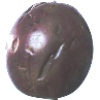
Label: Passion Fruit 1